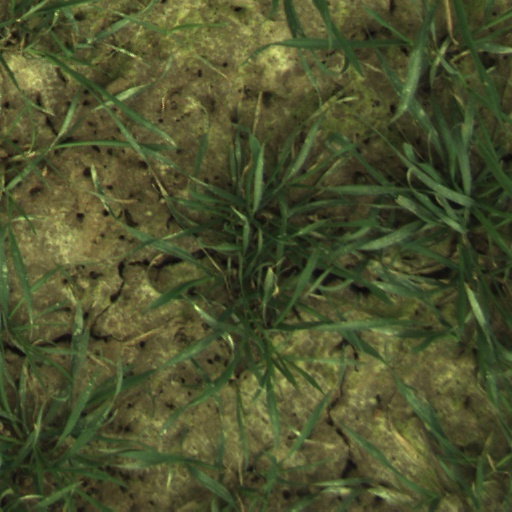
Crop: wheat